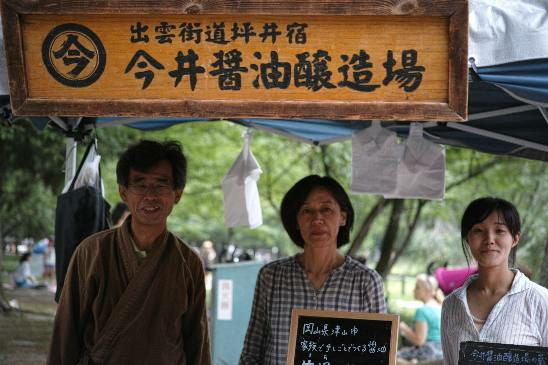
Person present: Yes